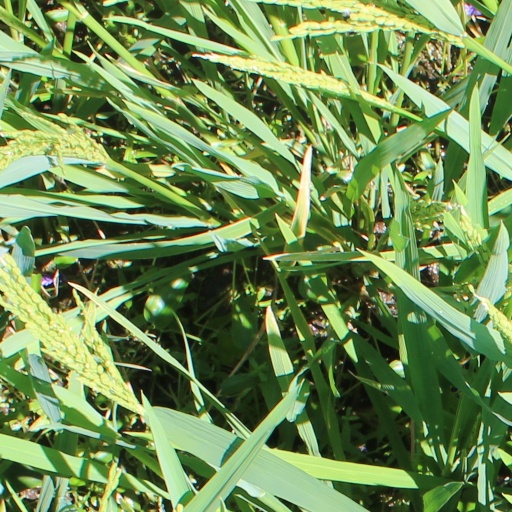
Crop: rice